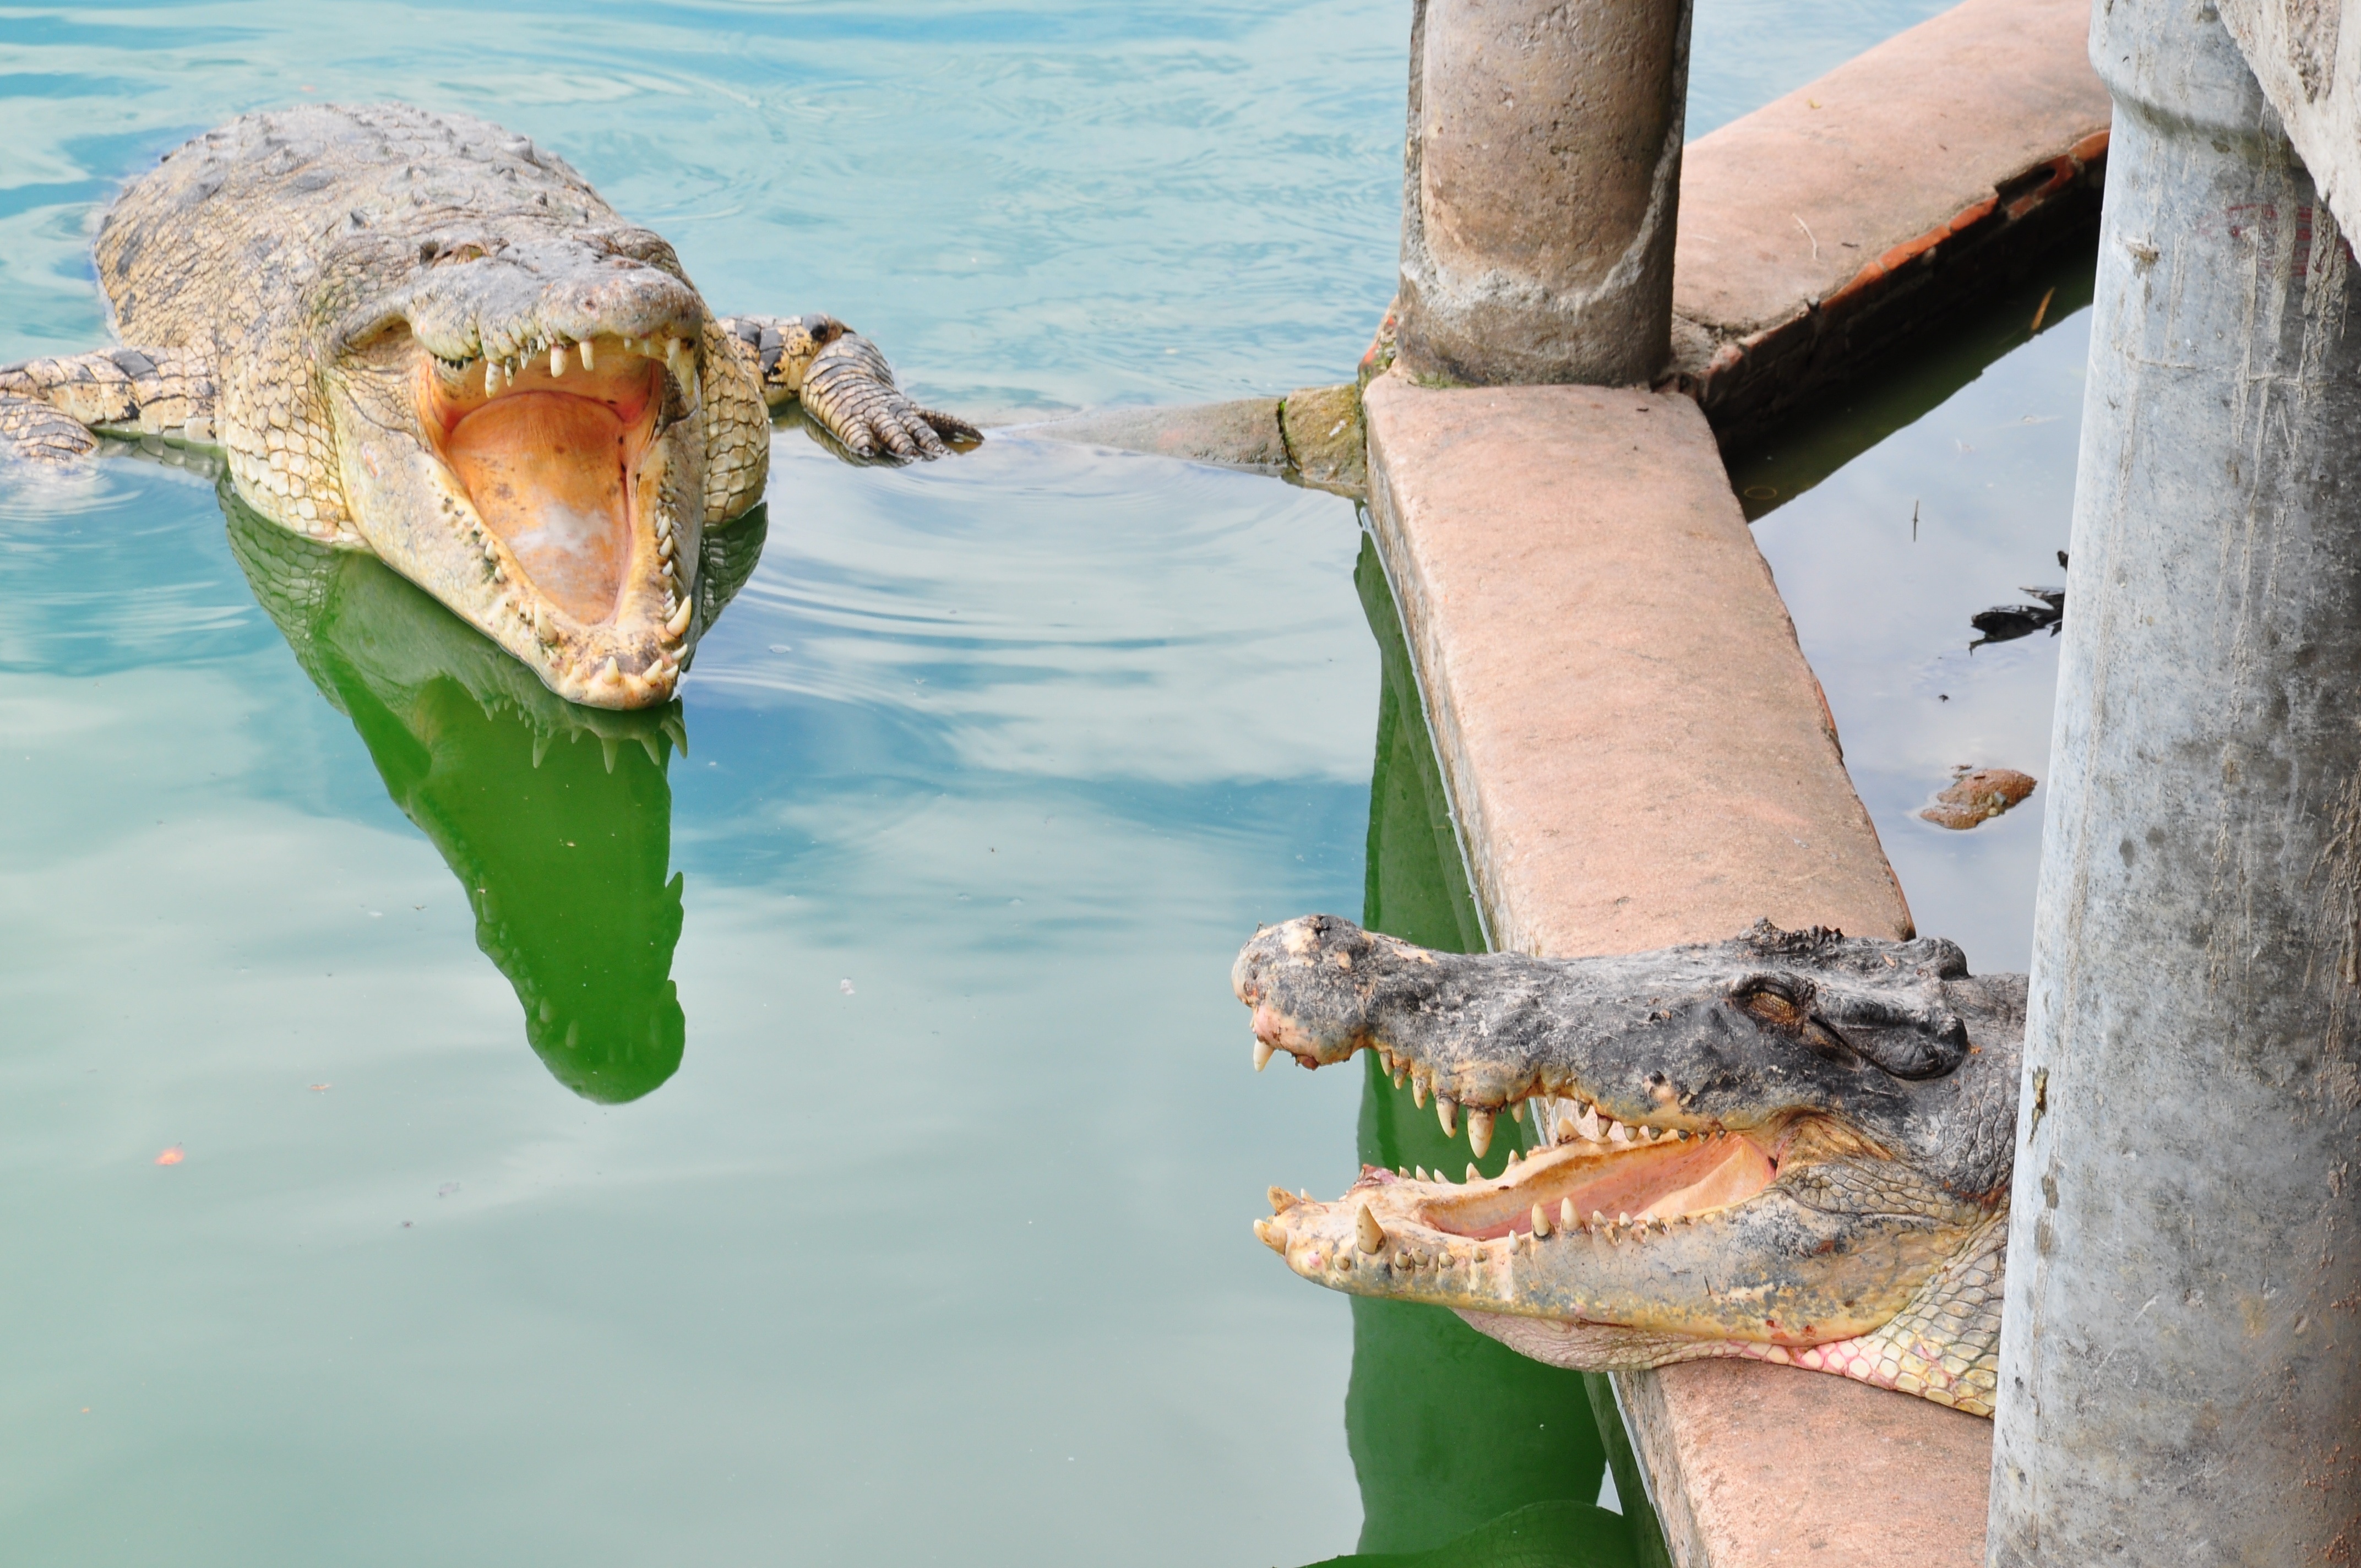
water, swamp, open, leather, wildlife, green, asia, reptile, amphibian, fauna, crocodile, alligator, head, large, jaws, crocodilia